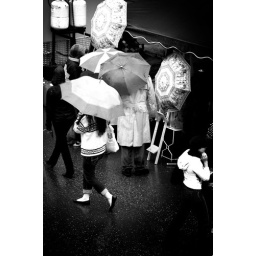
Taken from the roof of the oddfellows temple during the 13th ave street fair, in Regina. I felt like a ninja!